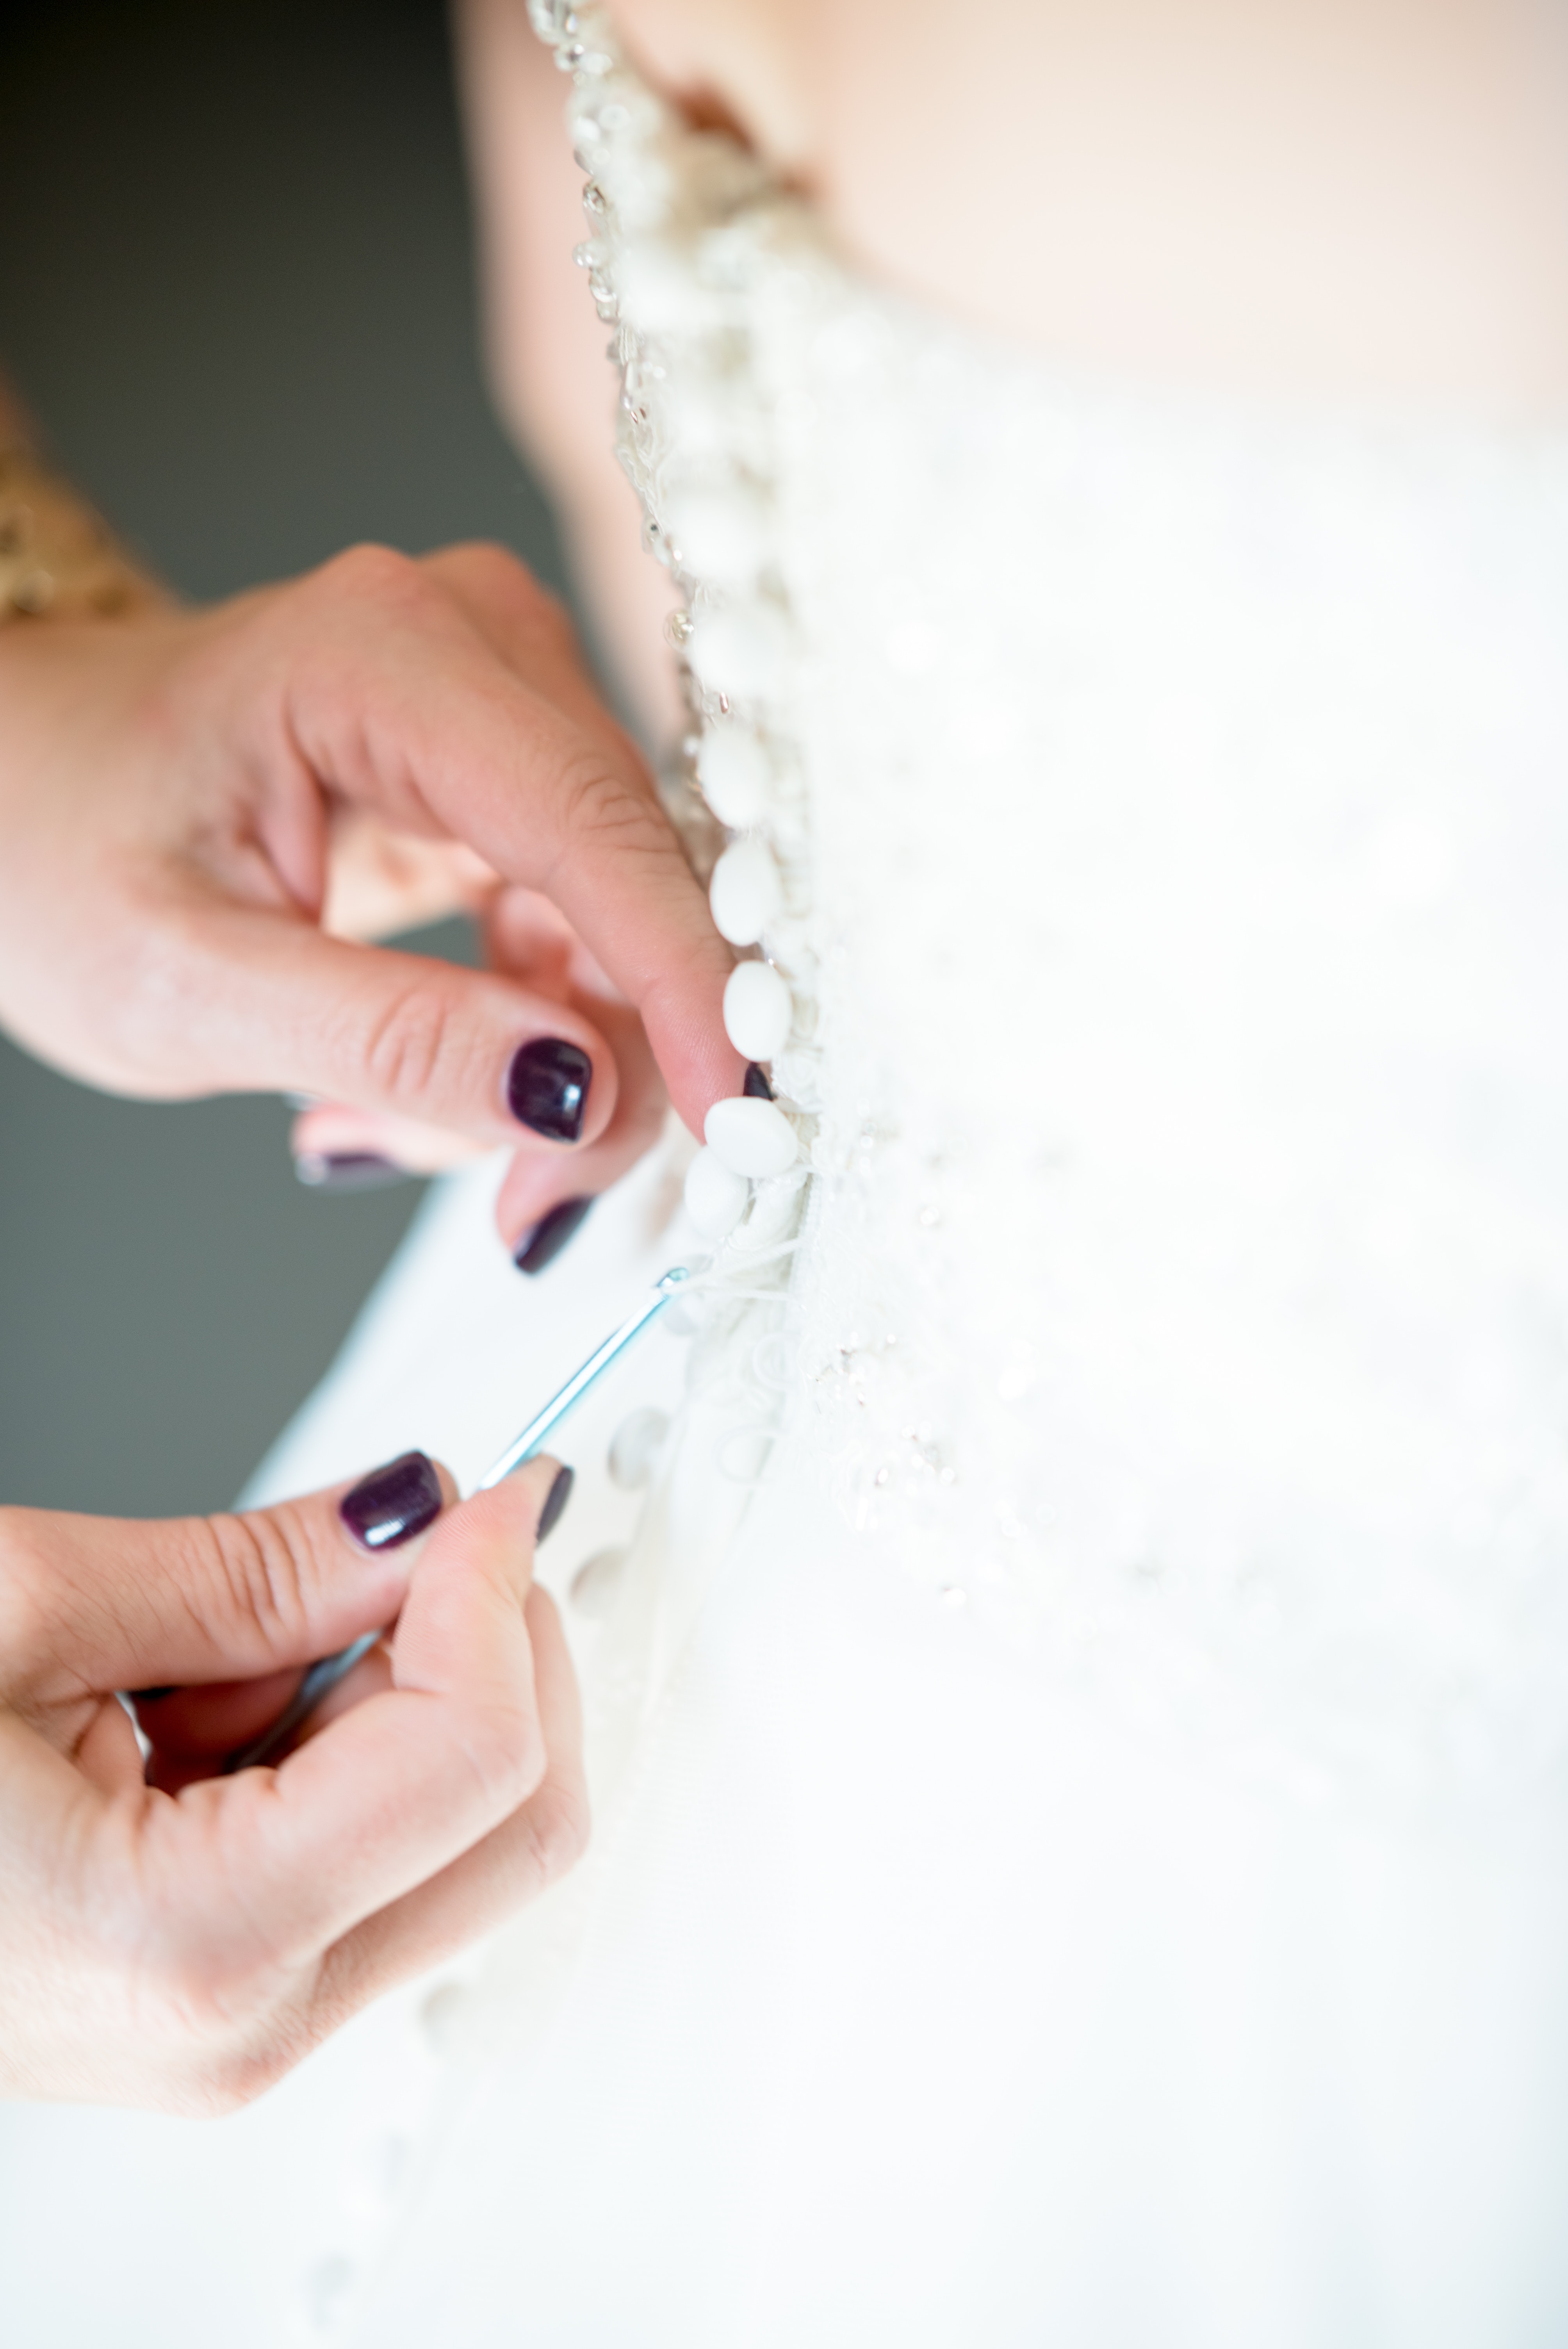
nail, finger, hand, girl, neck